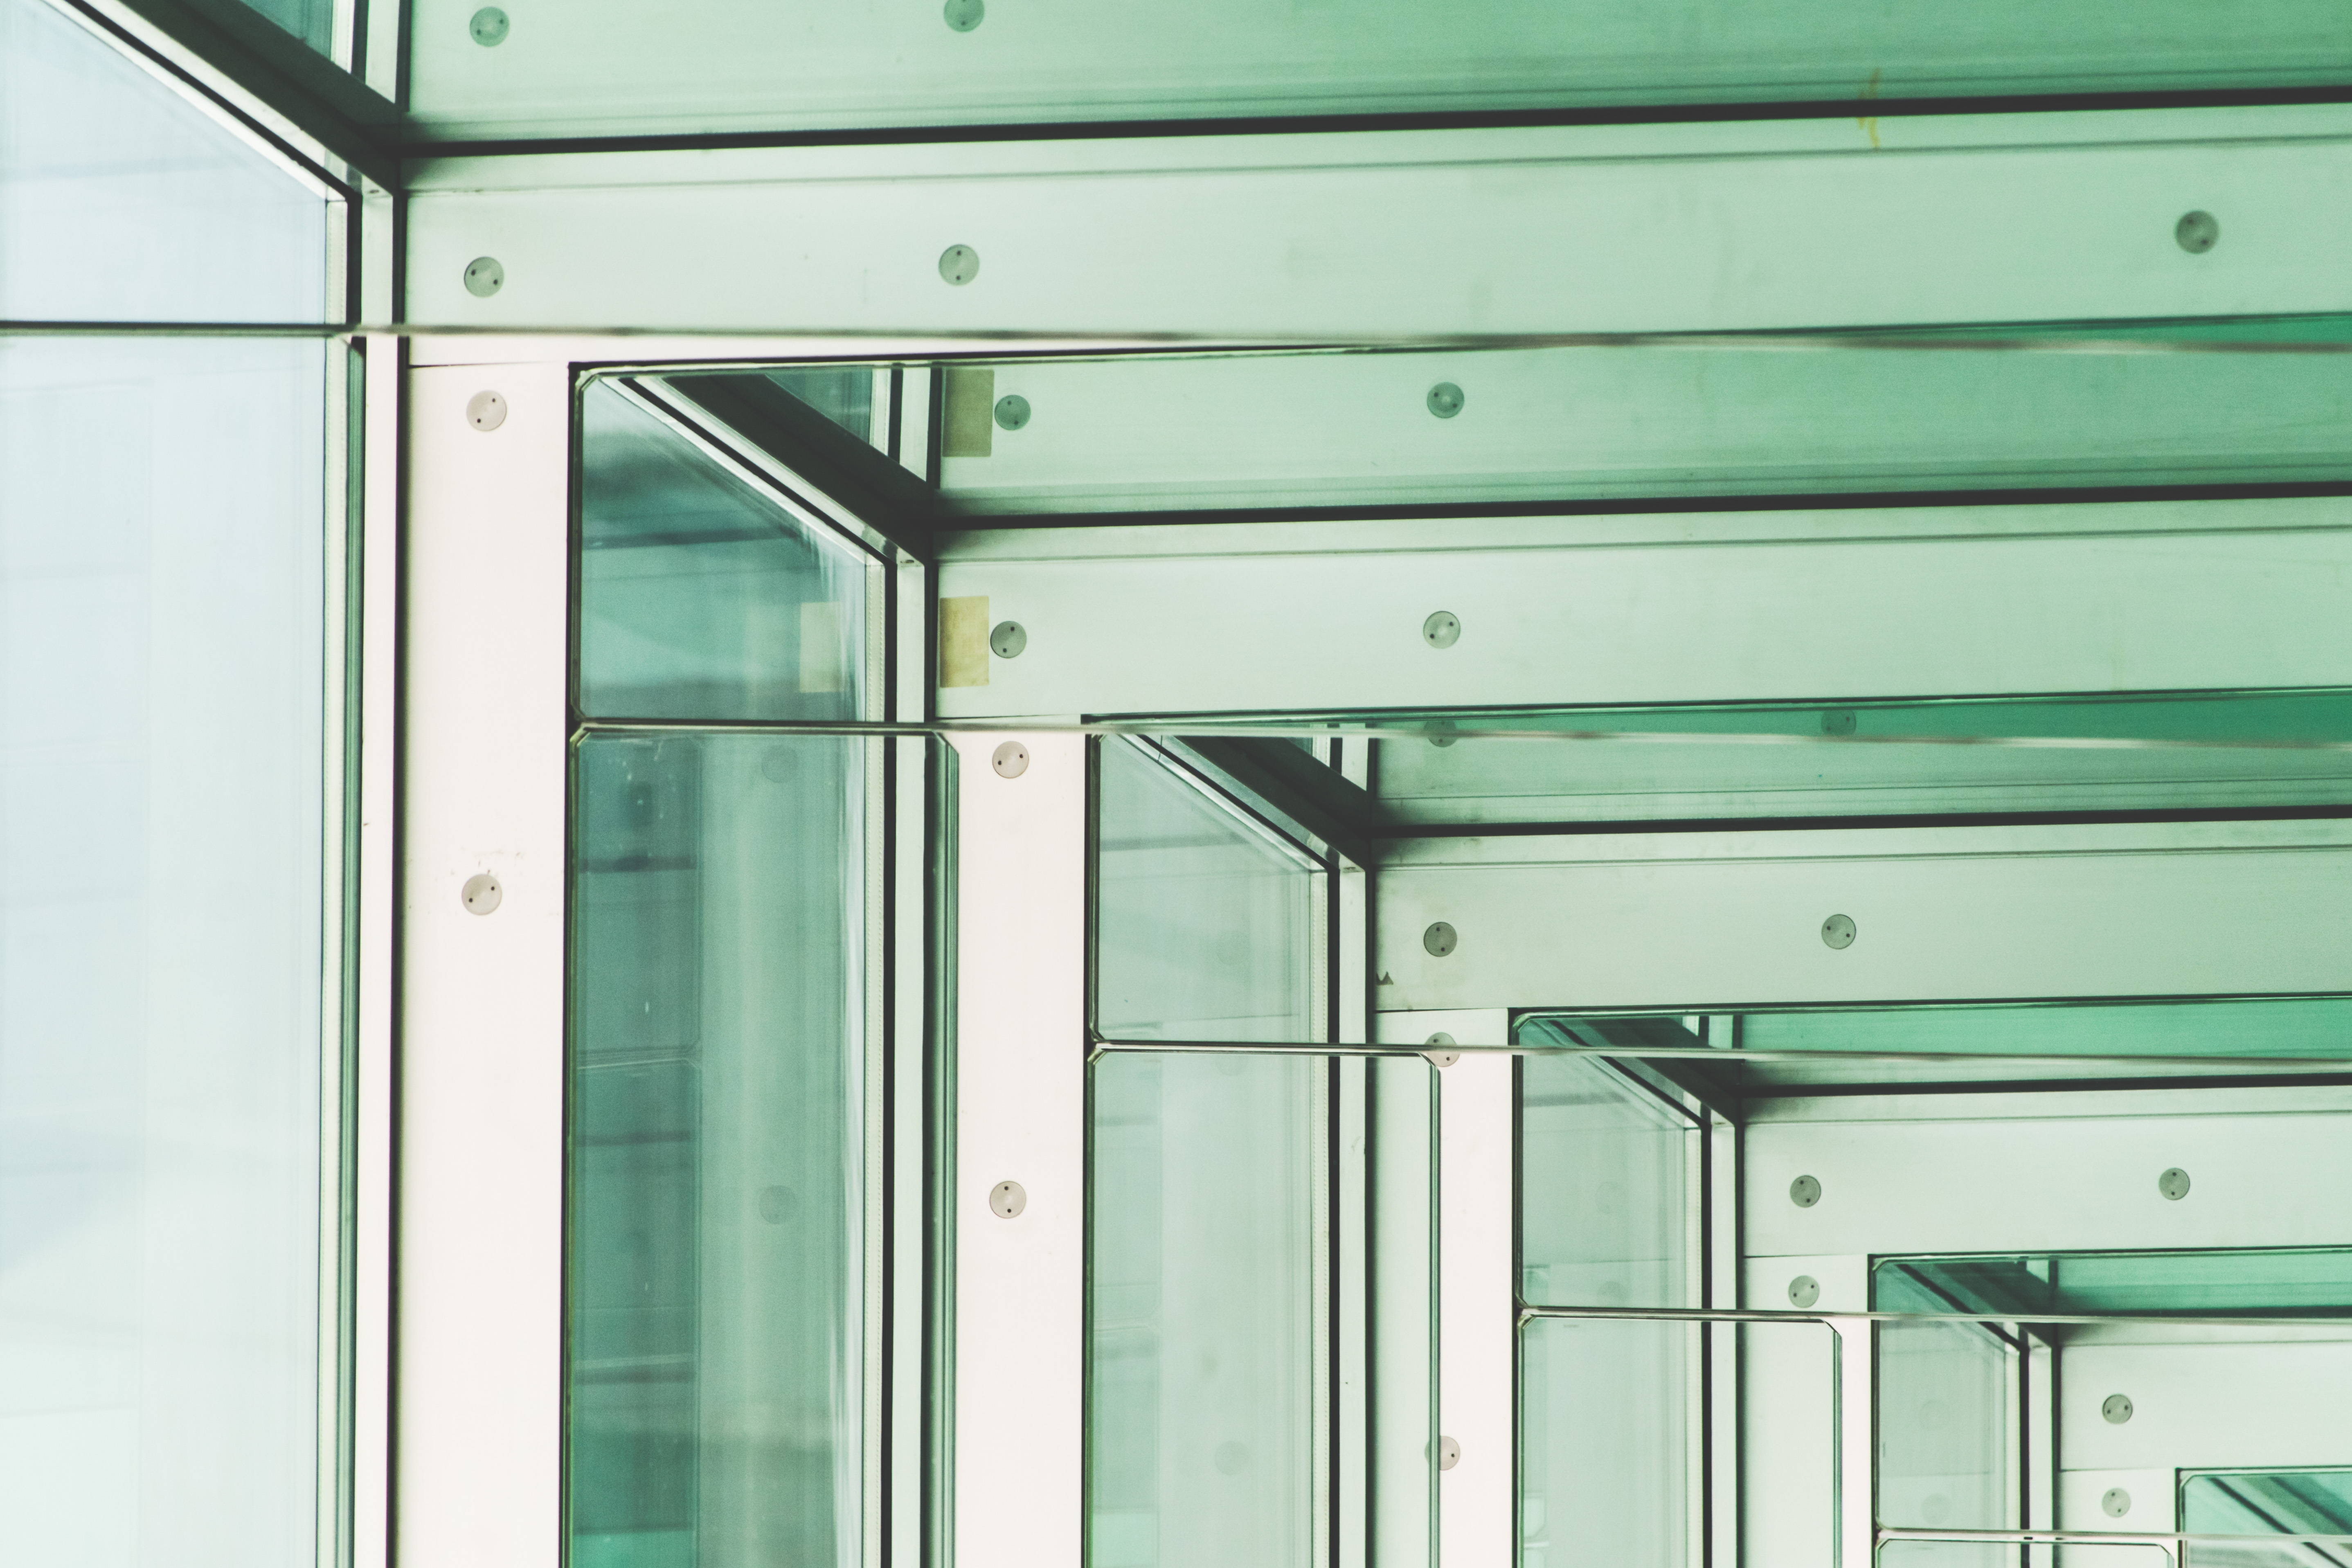
architecture, glass, building, pattern, reflection, door, design, windows, beams, depth of field, corners, glass panes